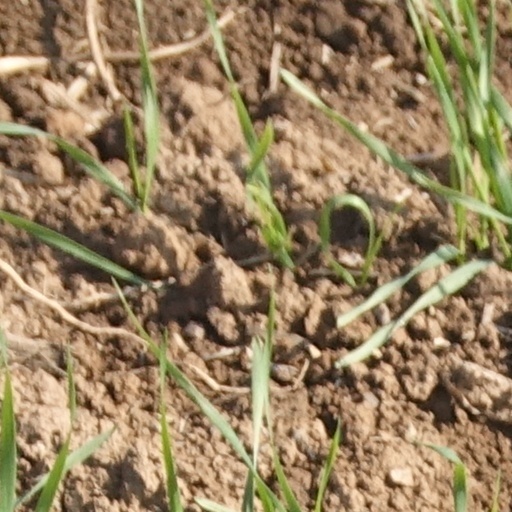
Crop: wheat